Banstead

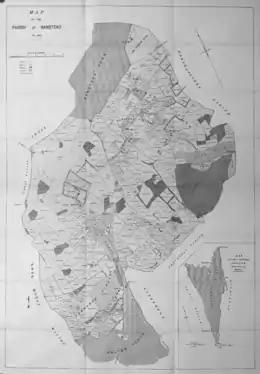
Banstead in 1841, based on a tithe map. Many modern street names derive from those of features named here.

The earliest recorded mention of Banstead was in an Anglo-Saxon charter of AD 967, in the reign of King Edgar.